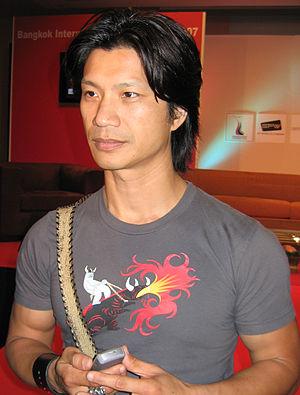
Dustin Nguyen né Nguyên Xuân Trí le 17 septembre 1962 à Saïgon, Viêt Nam, est un acteur, scénariste, producteur vietnamien. Il est surtout connu pour ses rôles de Harry Truman Ioki dans 21 Jump Street et Johnny Loh dans V.I.P..